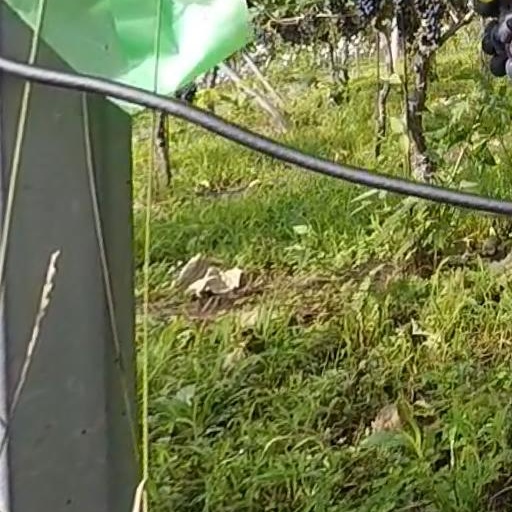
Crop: grape